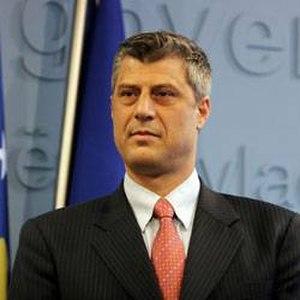
Le président de la république du Kosovo est le chef de l'État kosovar. Il est élu par l'Assemblée du Kosovo.
Cet article recense les dirigeants du Kosovo sous toutes ses formes depuis 1944.